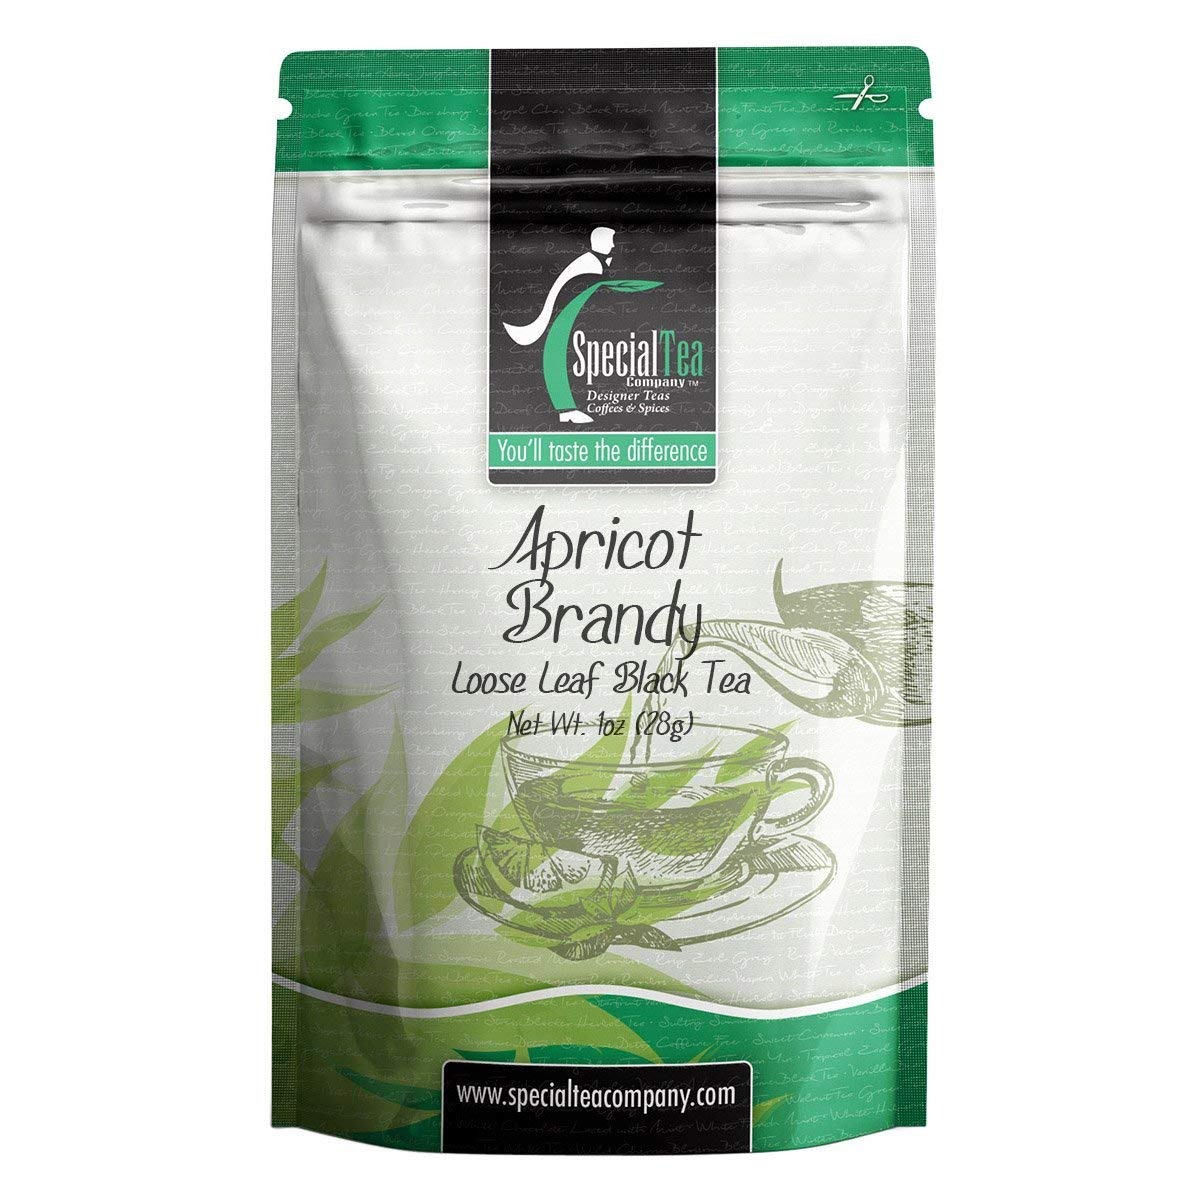
Item Name: Special Tea Loose Black Tea, Apricot Brandy, 1 oz
Bullet Point 1: Makes about 10 - 12 cups of tea.
Bullet Point 2: Premium gourmet loose leaf tea.
Bullet Point 3: Premium tea leaves have all their essential oils intact, so the flavor, quality and health benefits are maintained.
Bullet Point 4: Packed in a reseal able foil pouch to retain freshness.
Bullet Point 5: Individually hand packed in the USA.
Value: 1.0
Unit: ounce

Price: 7.37